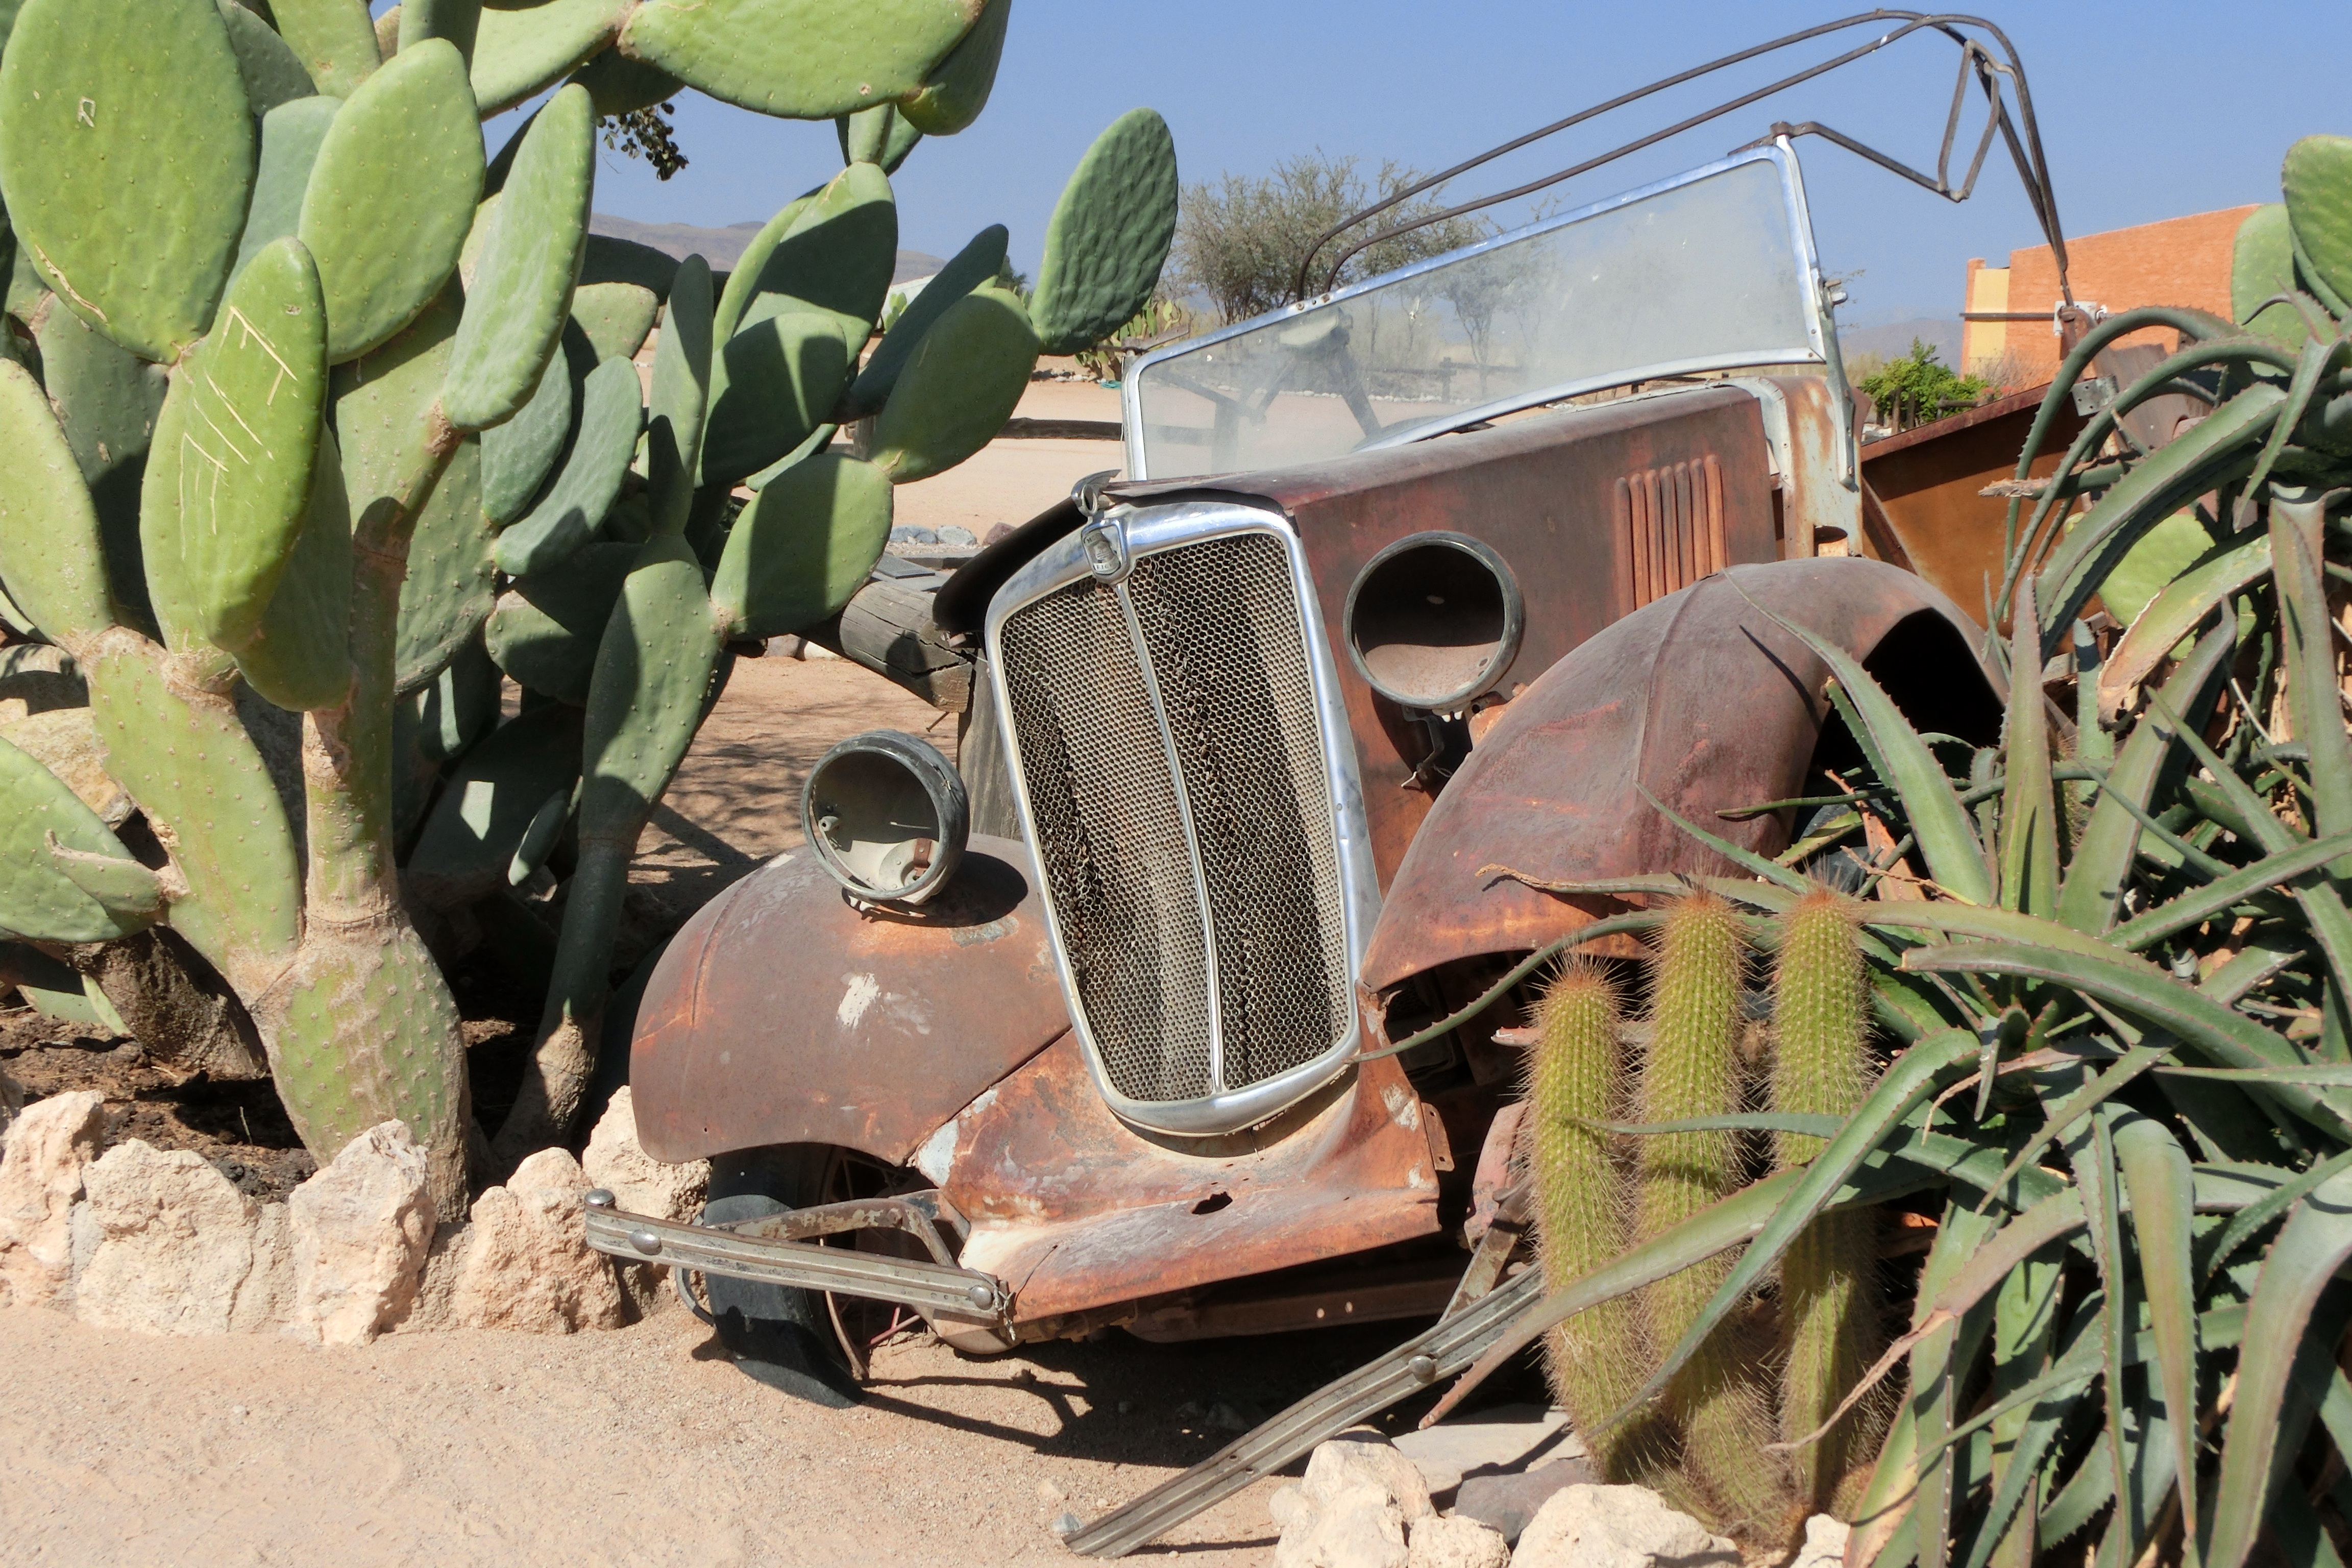
cactus, plant, flower, old, military, auto, wreck, stainless, flowering plant, land plant